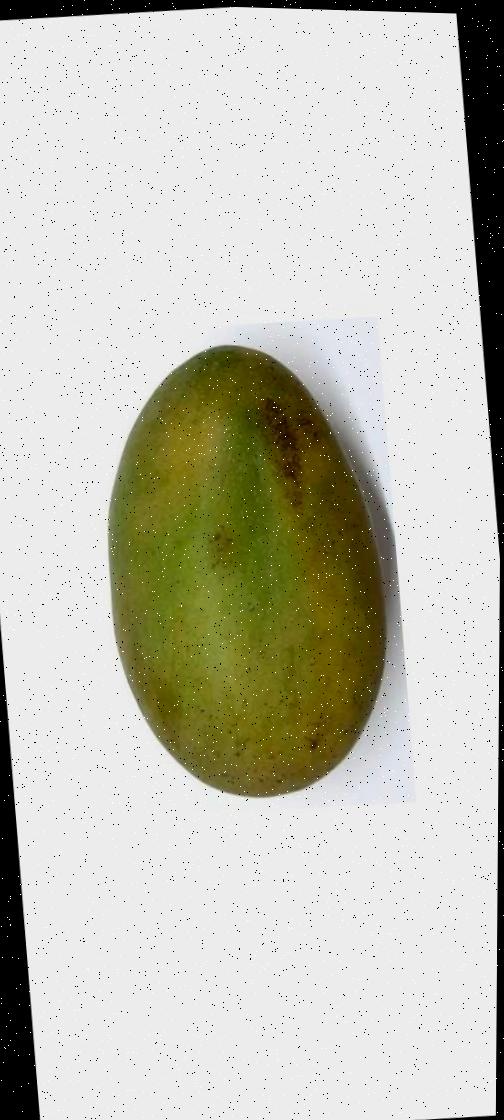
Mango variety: Fazli Shurmai